Melipona scutellaris

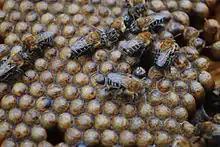
"M. scutellaris" workers

While workers can lay unfertilized eggs which become their sons, the haplodiploid sex-determination system increases the individual's fitness due to indirect selection. Since the worker is more related to the queen's daughters (her sisters) than to her own offspring, helping the queen's offspring to survive promotes the spreading of the same genes that the worker possesses more efficiently than direct reproduction. Because of this system, the worker "M. scutellaris" will primarily act as guards of the nest and search for food while the drones and queen stay inside the nest.